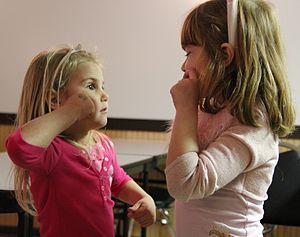
Le langage humain est un système qui regroupe le développement, l'acquisition, l'entretien et l'utilisation de systèmes complexes de communication, et désigne aussi la capacité humaine permettant ces processus. Une langue est un exemple spécifique d'un tel système de communication.